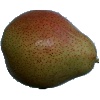
Label: pear_forelle